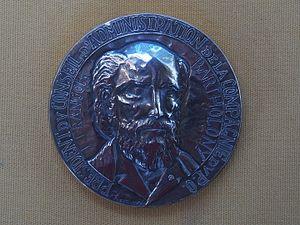
François Bartholoni est un banquier français d'origine genevoise né le 2 mars 1796 à Genève et décédé le 9 juin 1881 au Petit-Saconnex. Il est l'un des pionniers du développement des chemins de fer en France.